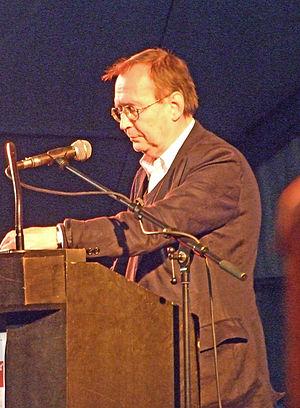
Ingomar von Kieseritzky est un écrivain allemand.